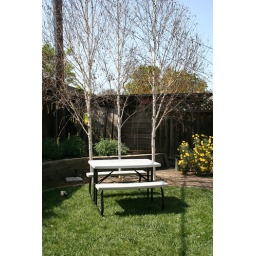
the grass looks more dull in this light, flowers look bright yellow